Describe the emotion expressed in this image:  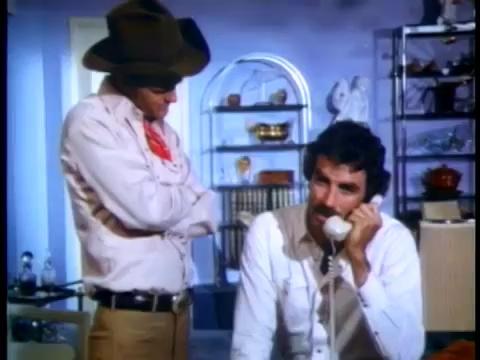
This person displays Suffering, valence and arousal with low intensity.